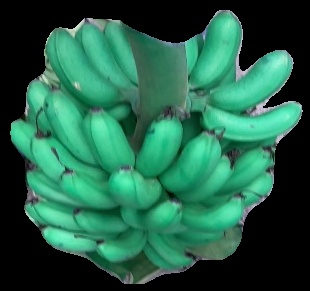
Variety: rasbale
Grade: grade1